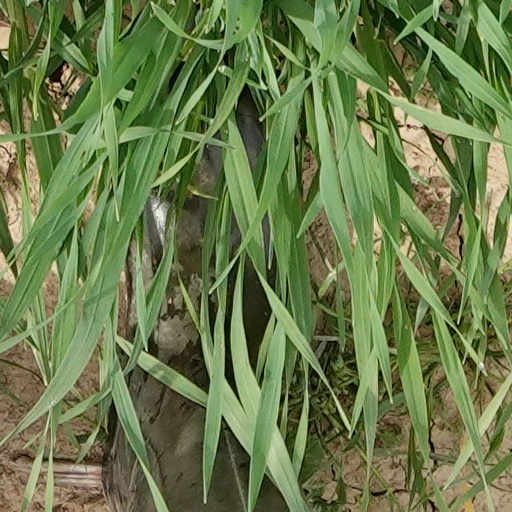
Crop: wheat